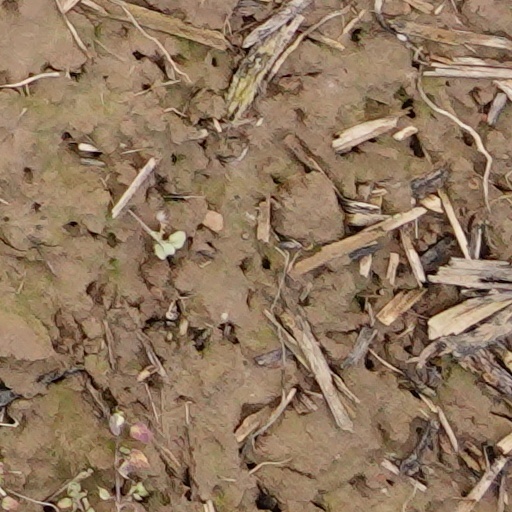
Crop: wheat